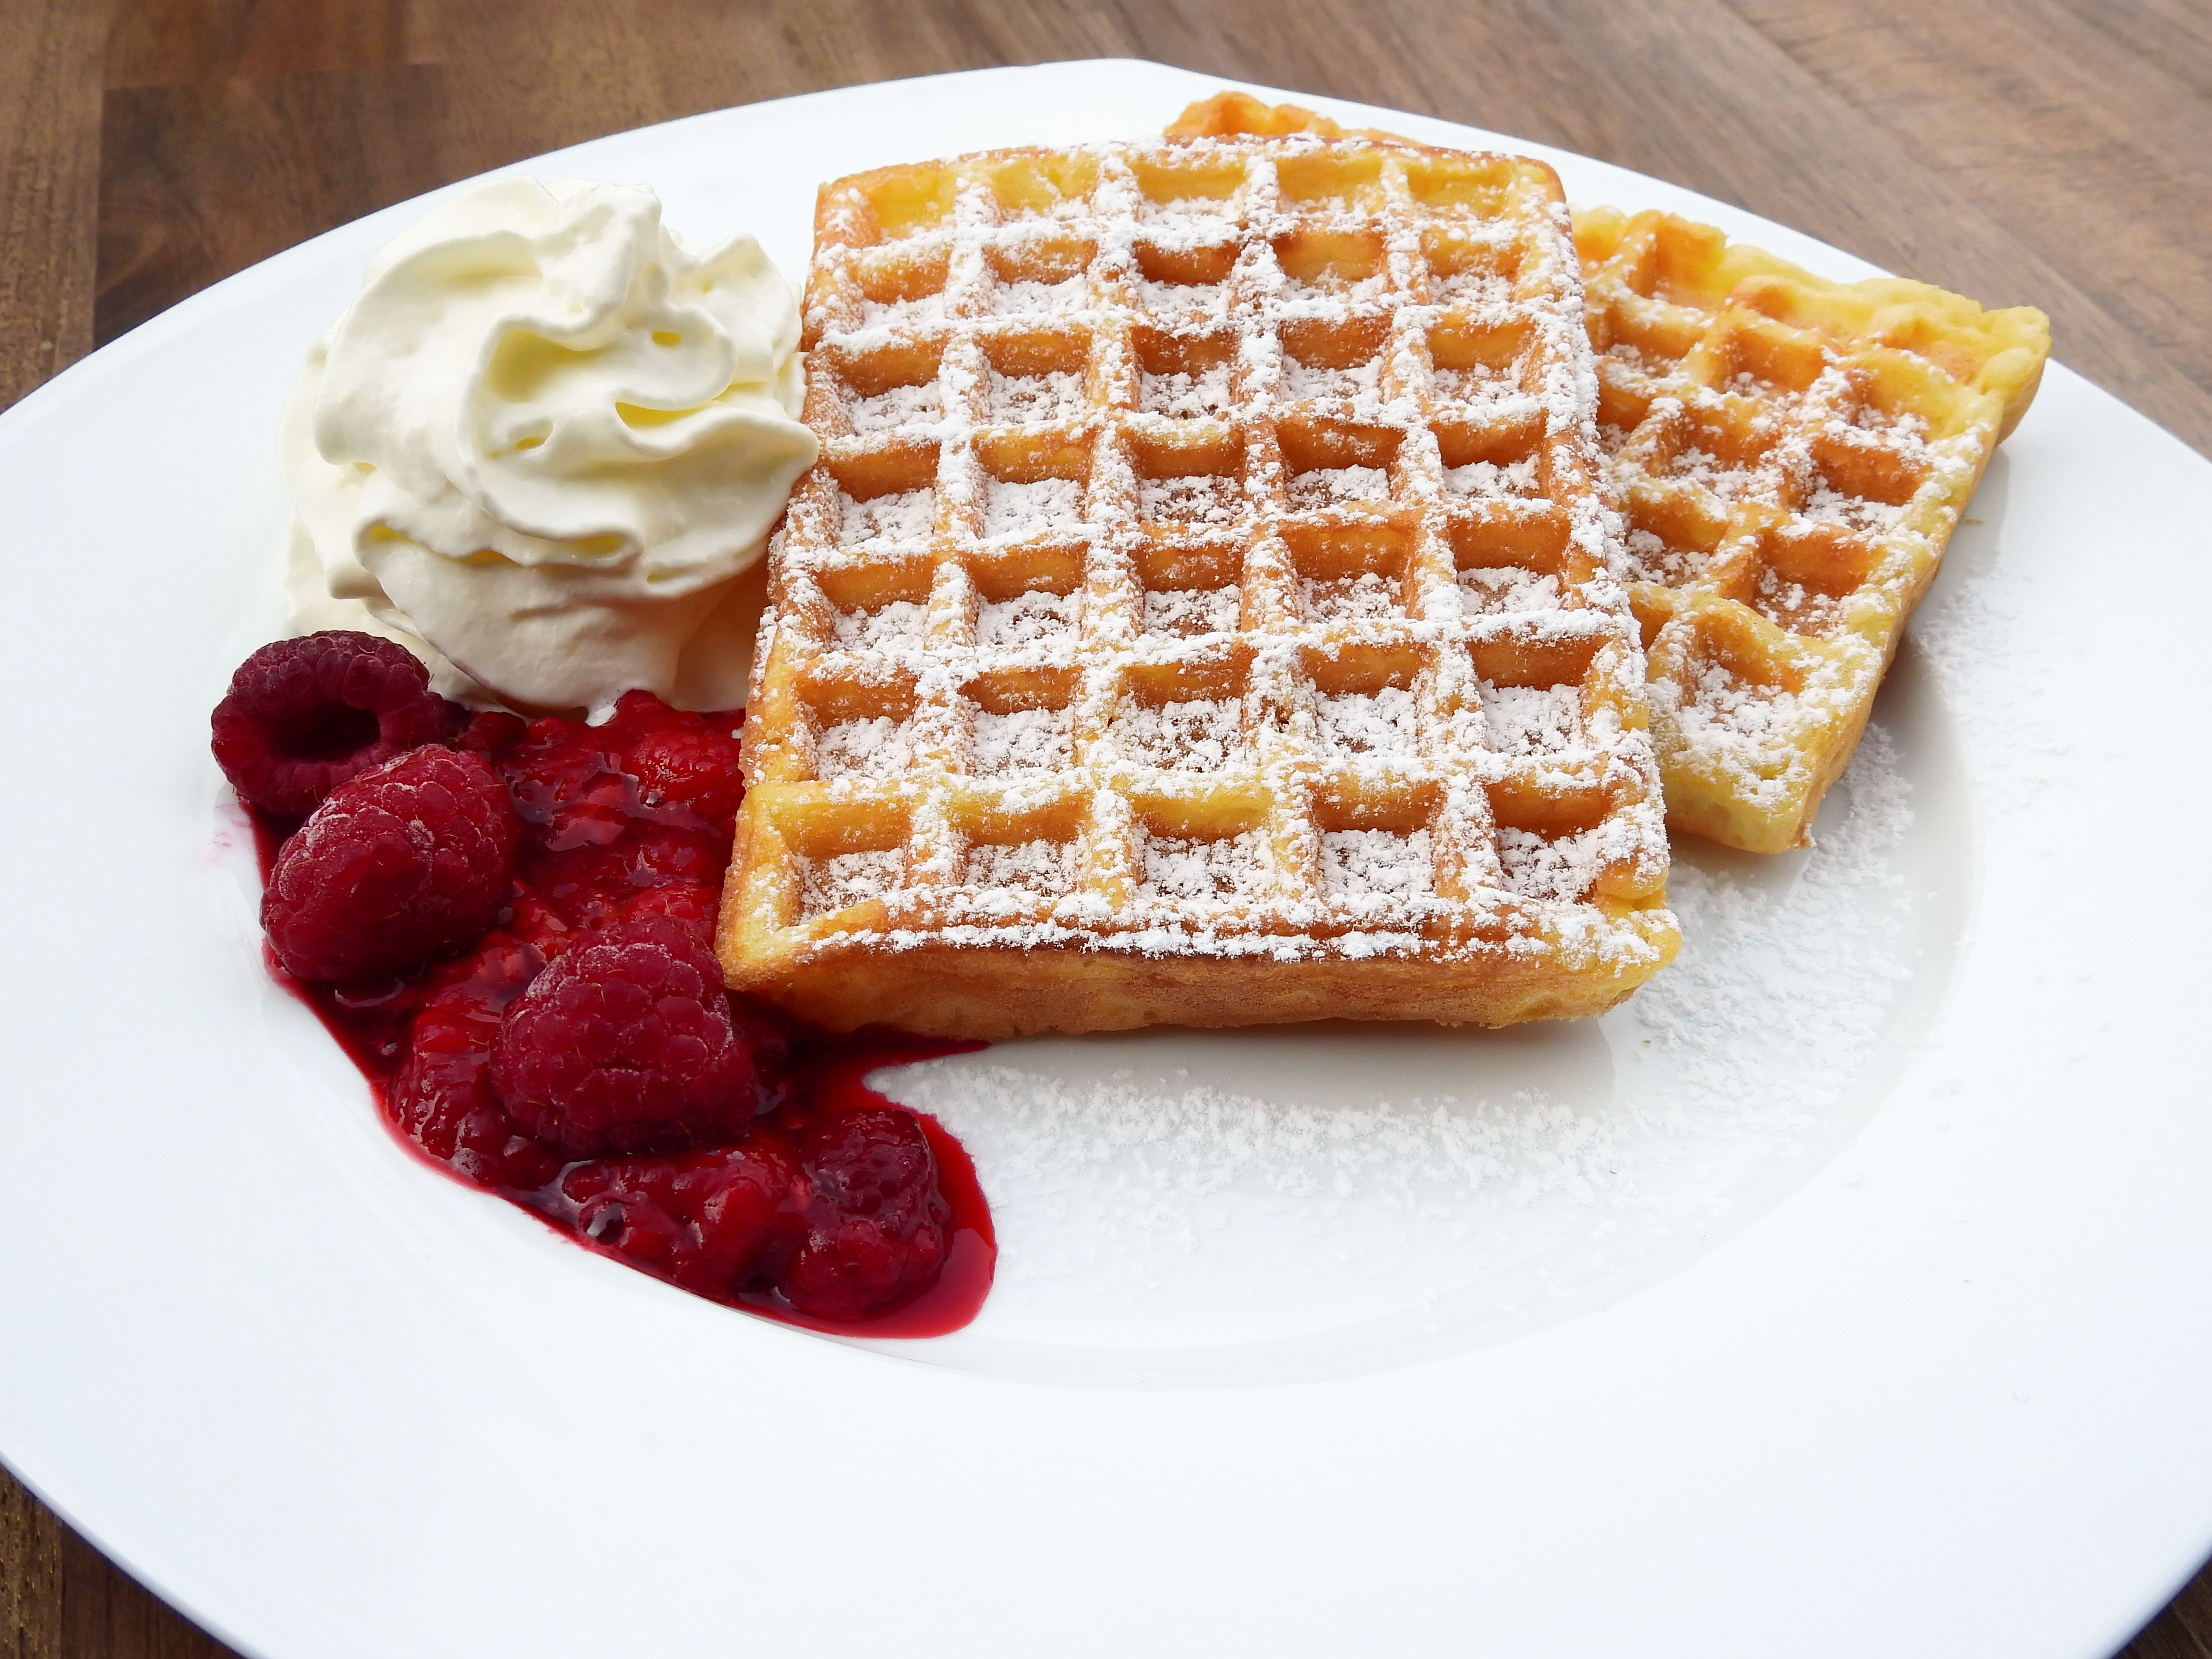
sweet, dish, meal, food, produce, plate, breakfast, dessert, eat, waffle, cream, delicious, cake, sweet dish, pastries, whipped cream, sugar, raspberries, waffles, dine, belgian, belgischewaffel, hot raspberries, belgian waffle